Huttwil

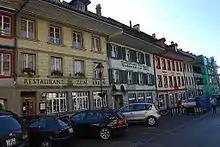
A row of restaurants in Huttwil.

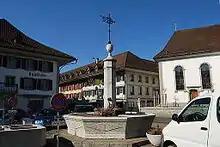
Central plaza and fountain in old Huttwil.

Huttwil has a population of . , 9.4% of the population are resident foreign nationals. Between the last 2 years (2010-2012) the population changed at a rate of -0.9%. Migration accounted for -0.6%, while births and deaths accounted for -0.7%.